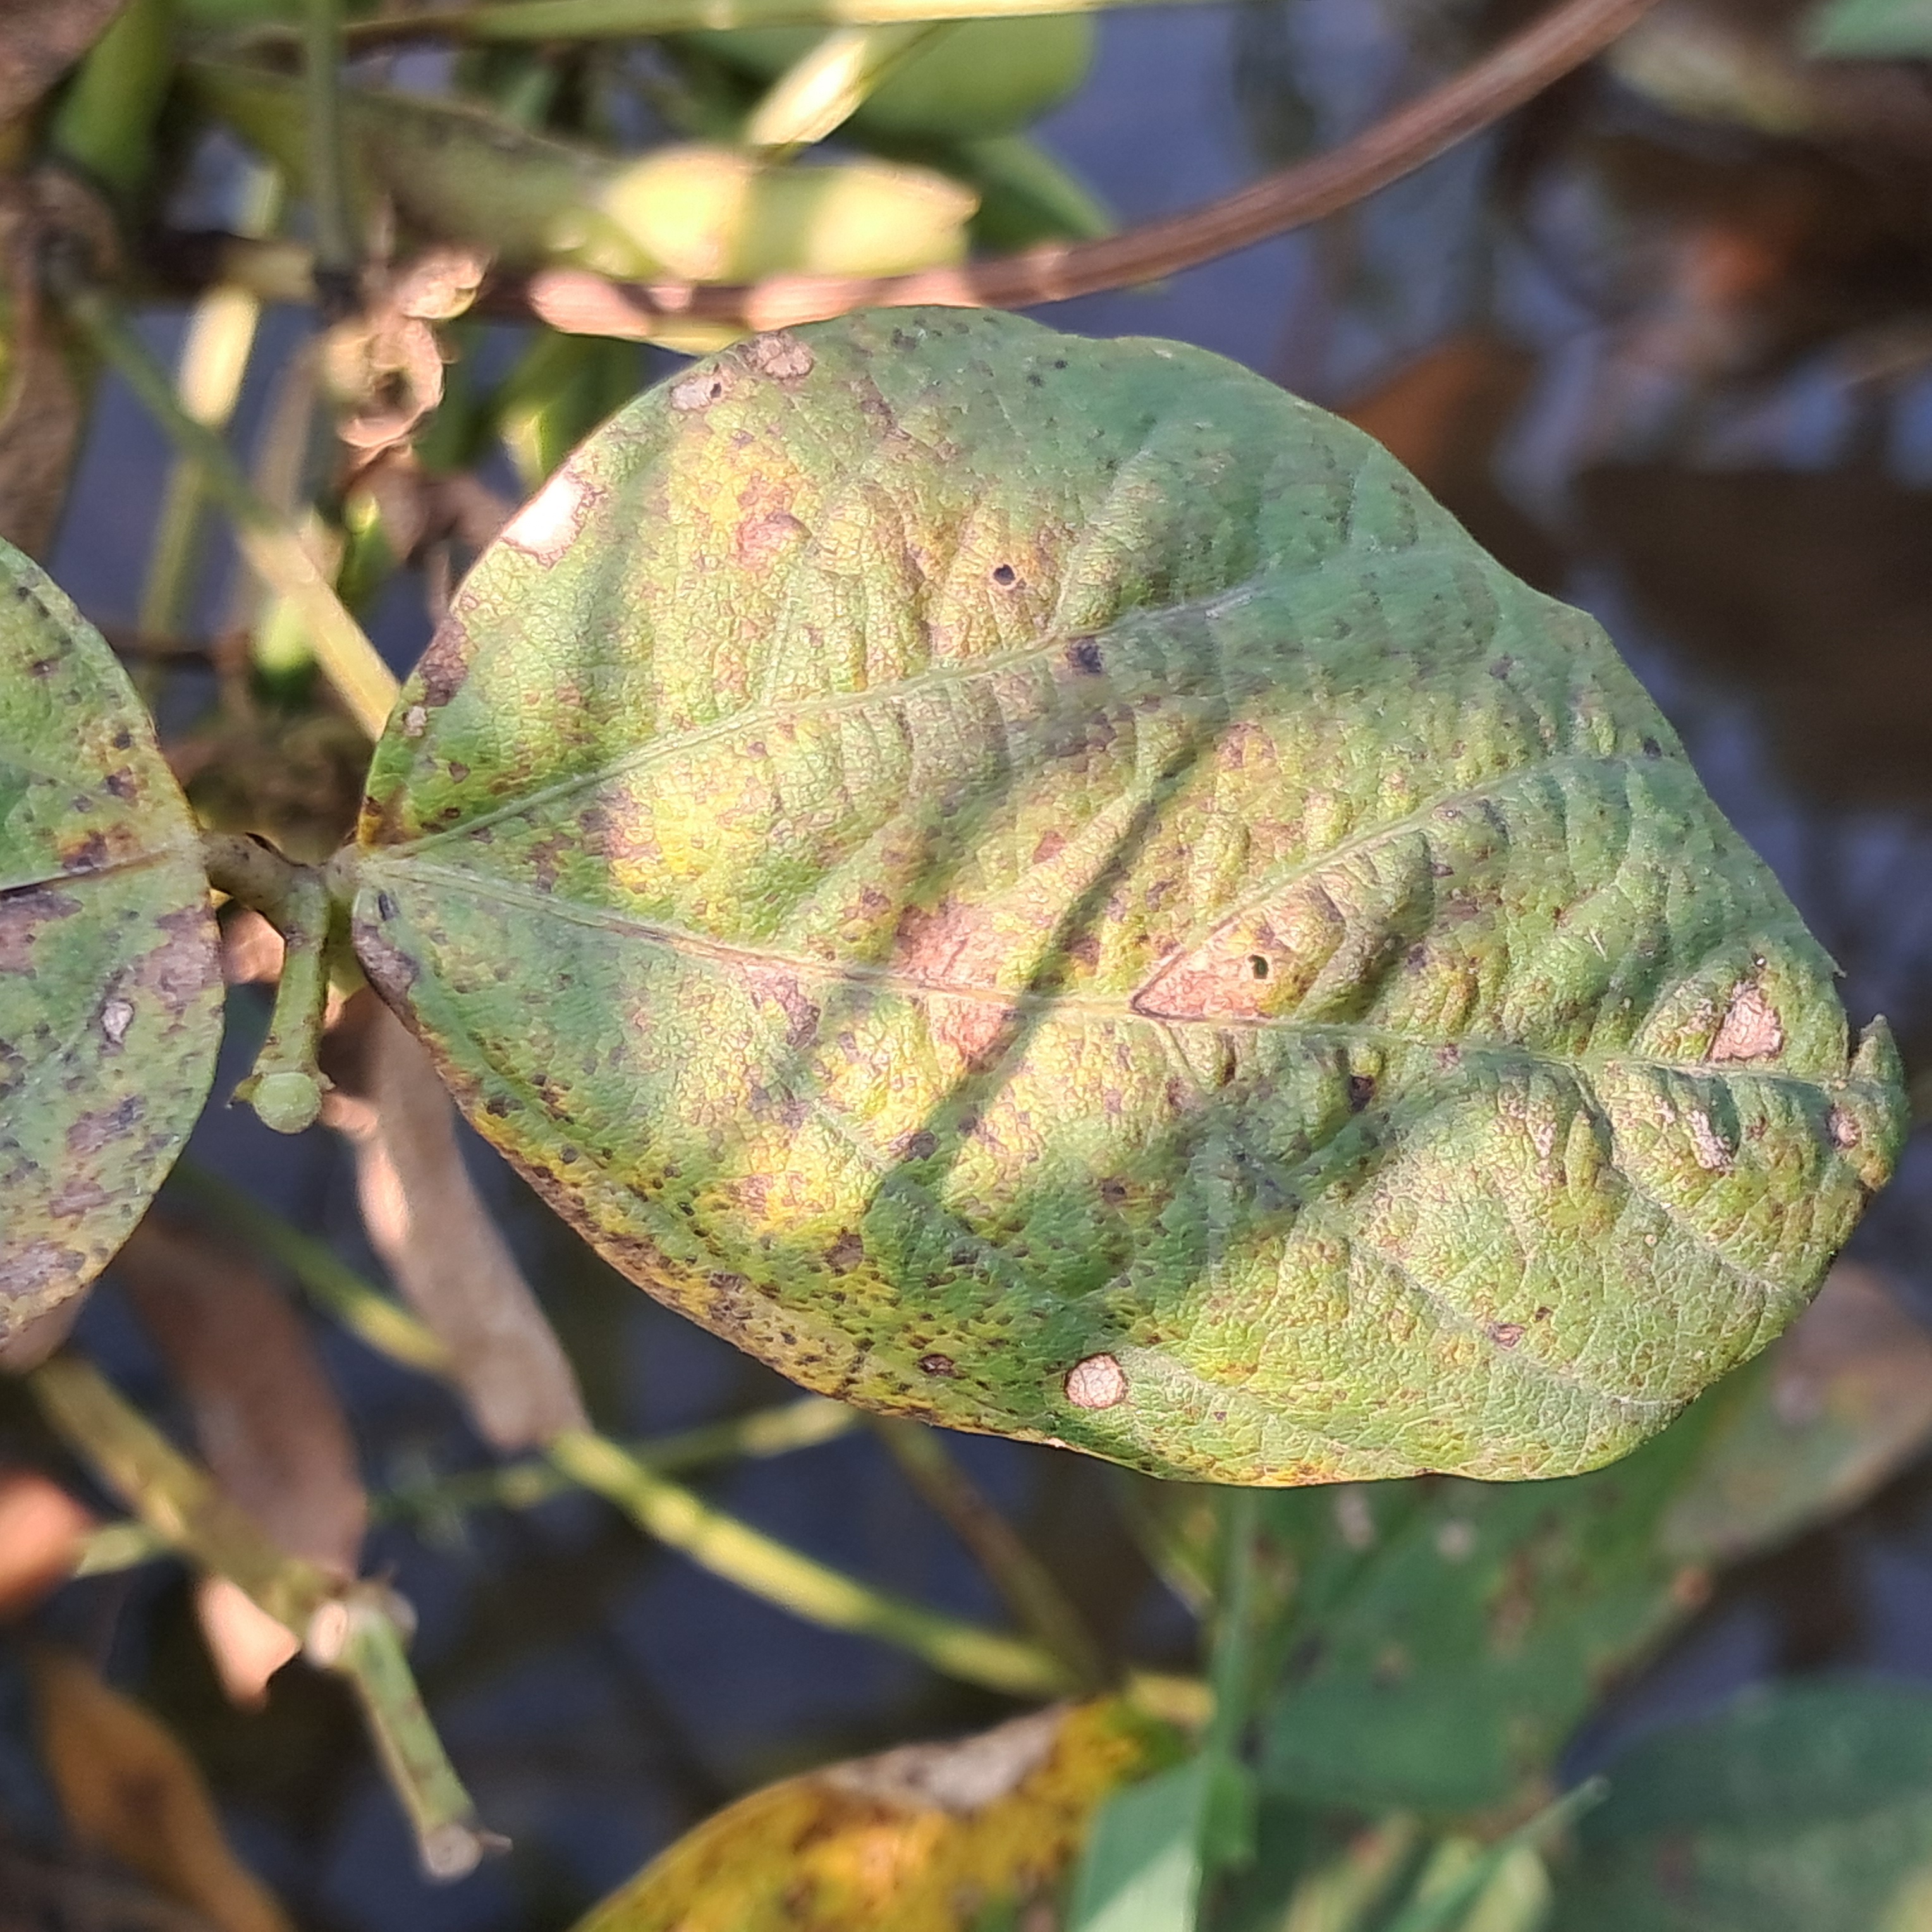
Label: Rust